Vanderbilt Commodores football

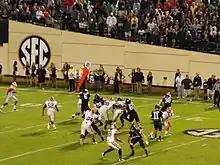
Georgia Vanderbilt 2011

Having started in 1893, the Georgia-Vanderbilt football series was played annually from 1968 to 2023. The two were divisional opponents in the SEC East from 1992 to 2023. The series, which rotates between Nashville, Tennessee, and Athens, Georgia, stands with Georgia leading 61-20–2 through the 2023 season. Under the new SEC format, they are not scheduled to play each other again in the regular season until at least 2026.